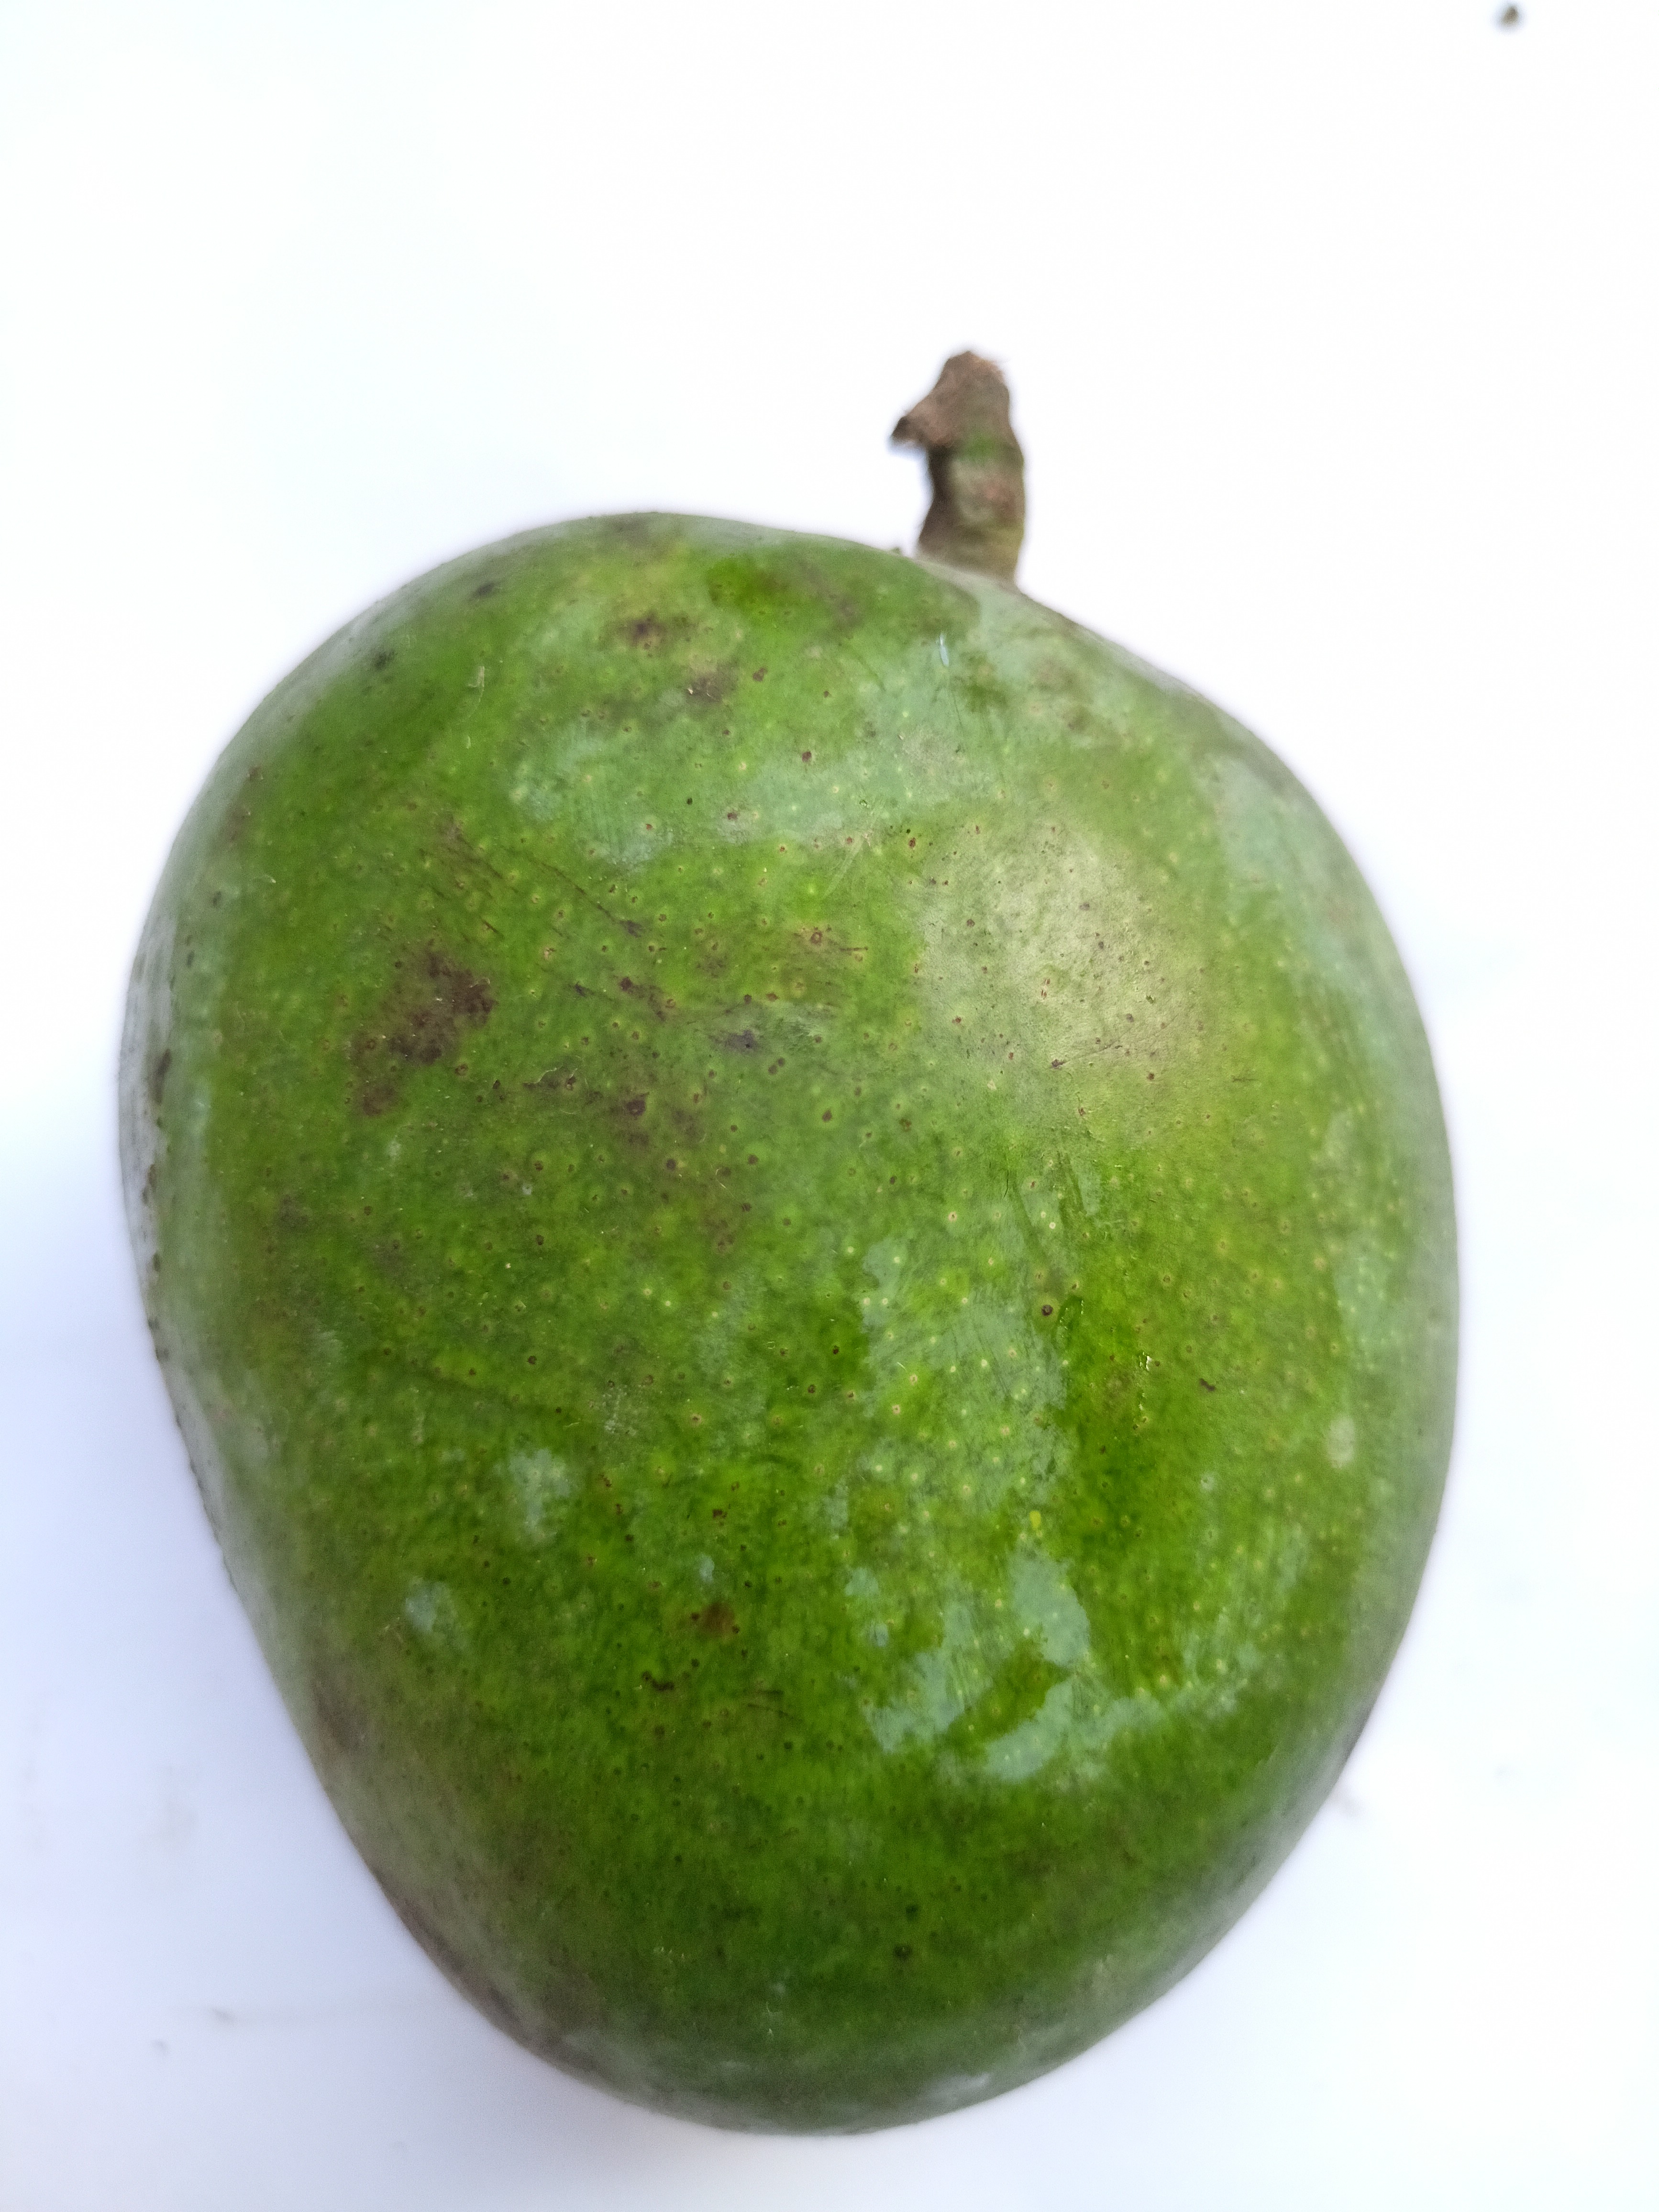
Mango variety: Khrishapat